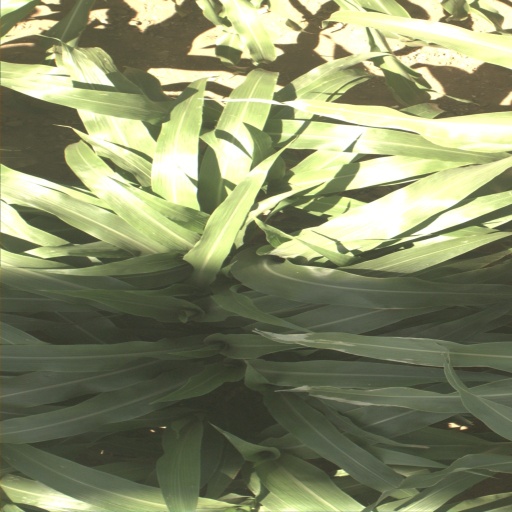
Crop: sorghum